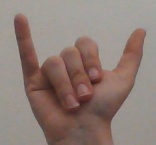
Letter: ya